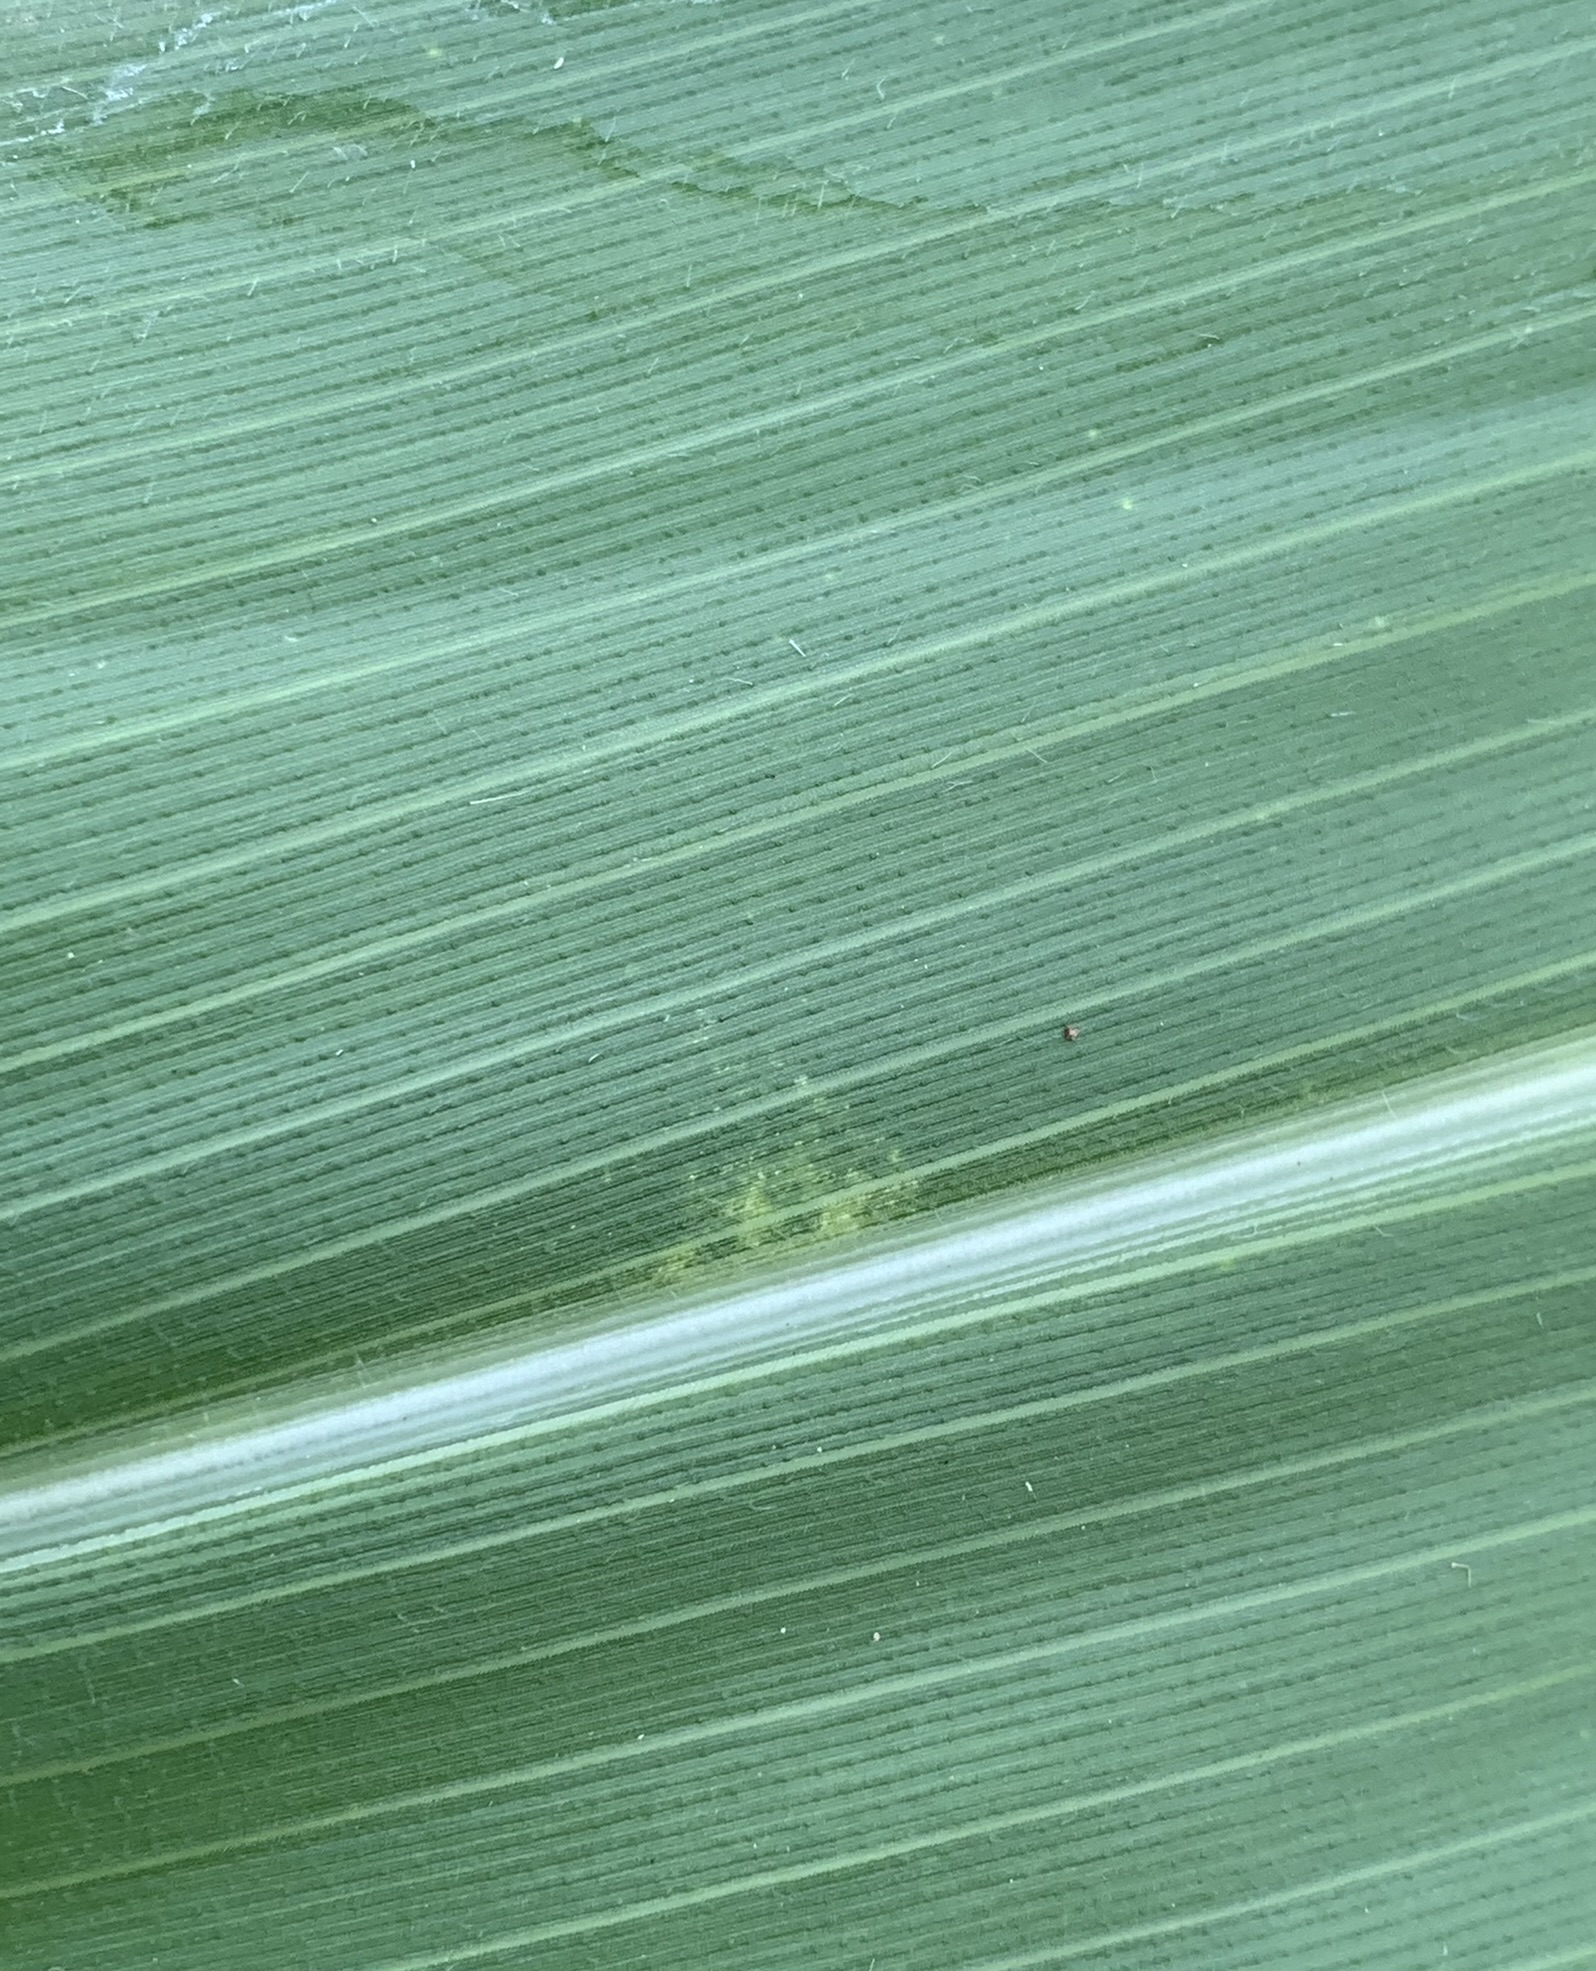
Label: Healthy